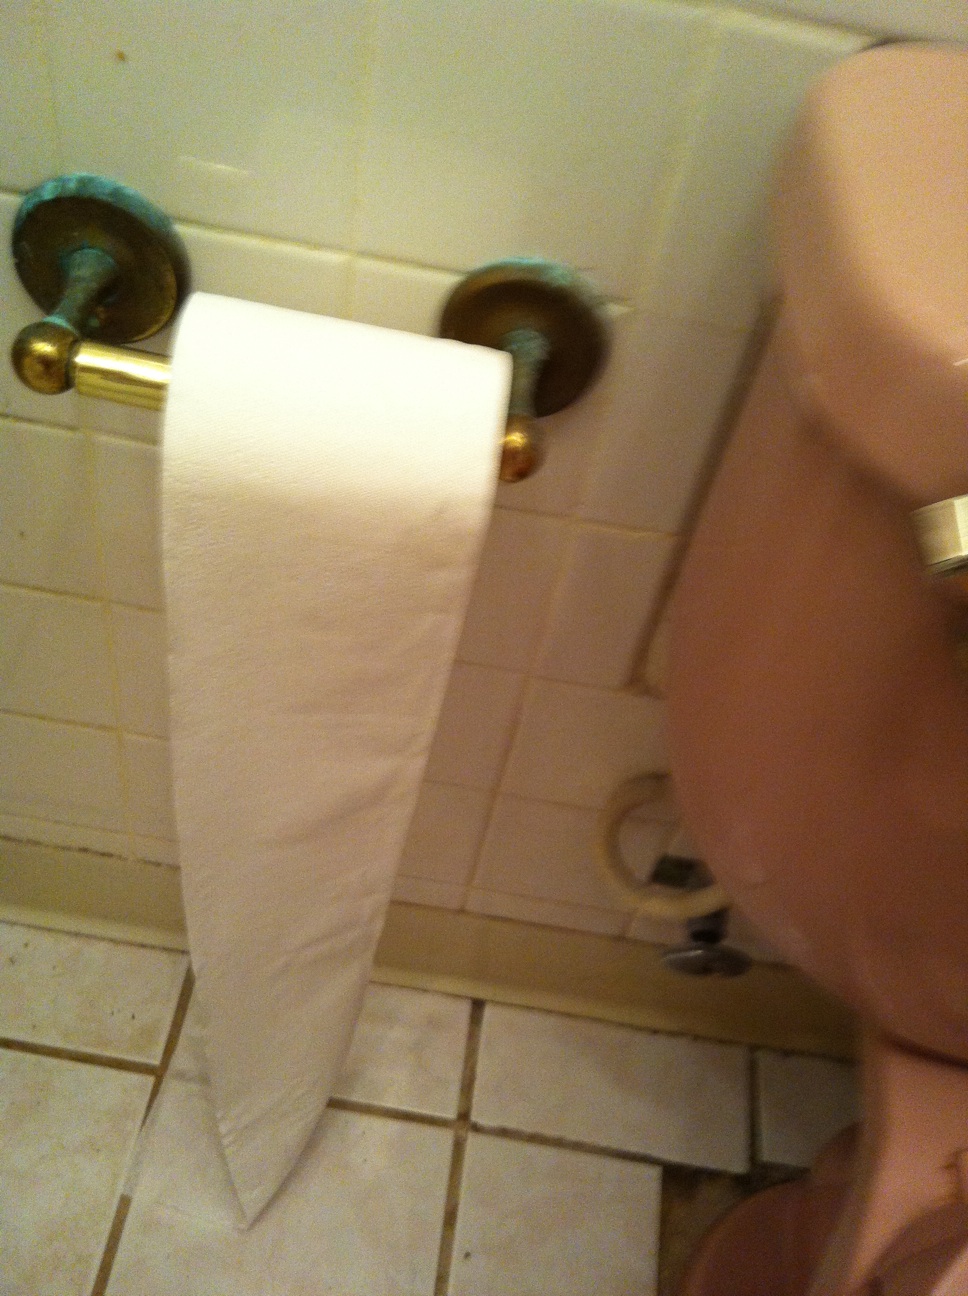Question: What is this?
Answer: toilet paper